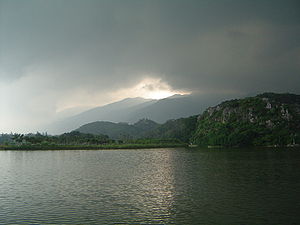
Zhaoqing
Sø i Zhaoqing
Zhaoqing er en by på præfekturniveau i den nordvestlige del af provinsen Guangdong i Kina. Befolkningen anslås til 3.910.000 mennesker, hvoraf 331.000 bor i selve byen. Zhaoqing har et areal på 15.056 km², hvilket giver en befolkningstæthed på 2.101,12 indb./km².